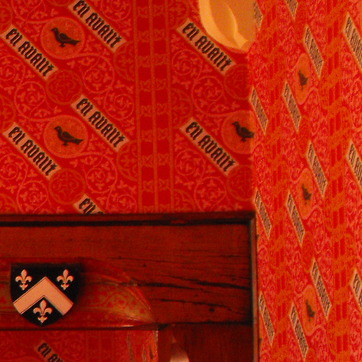
Material: wallpaper